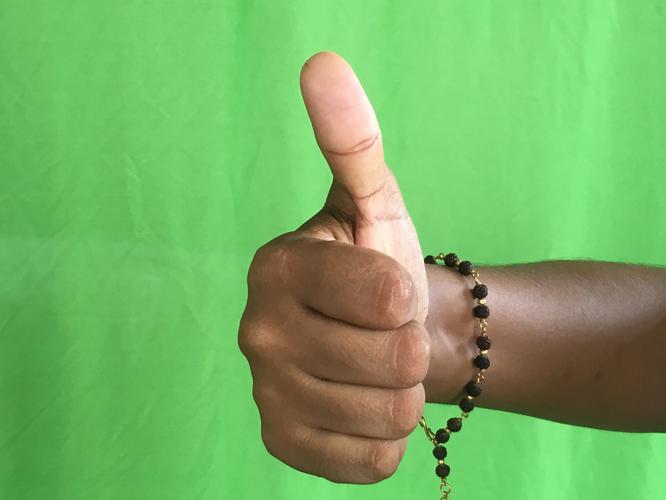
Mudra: Sikharam
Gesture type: single_hand